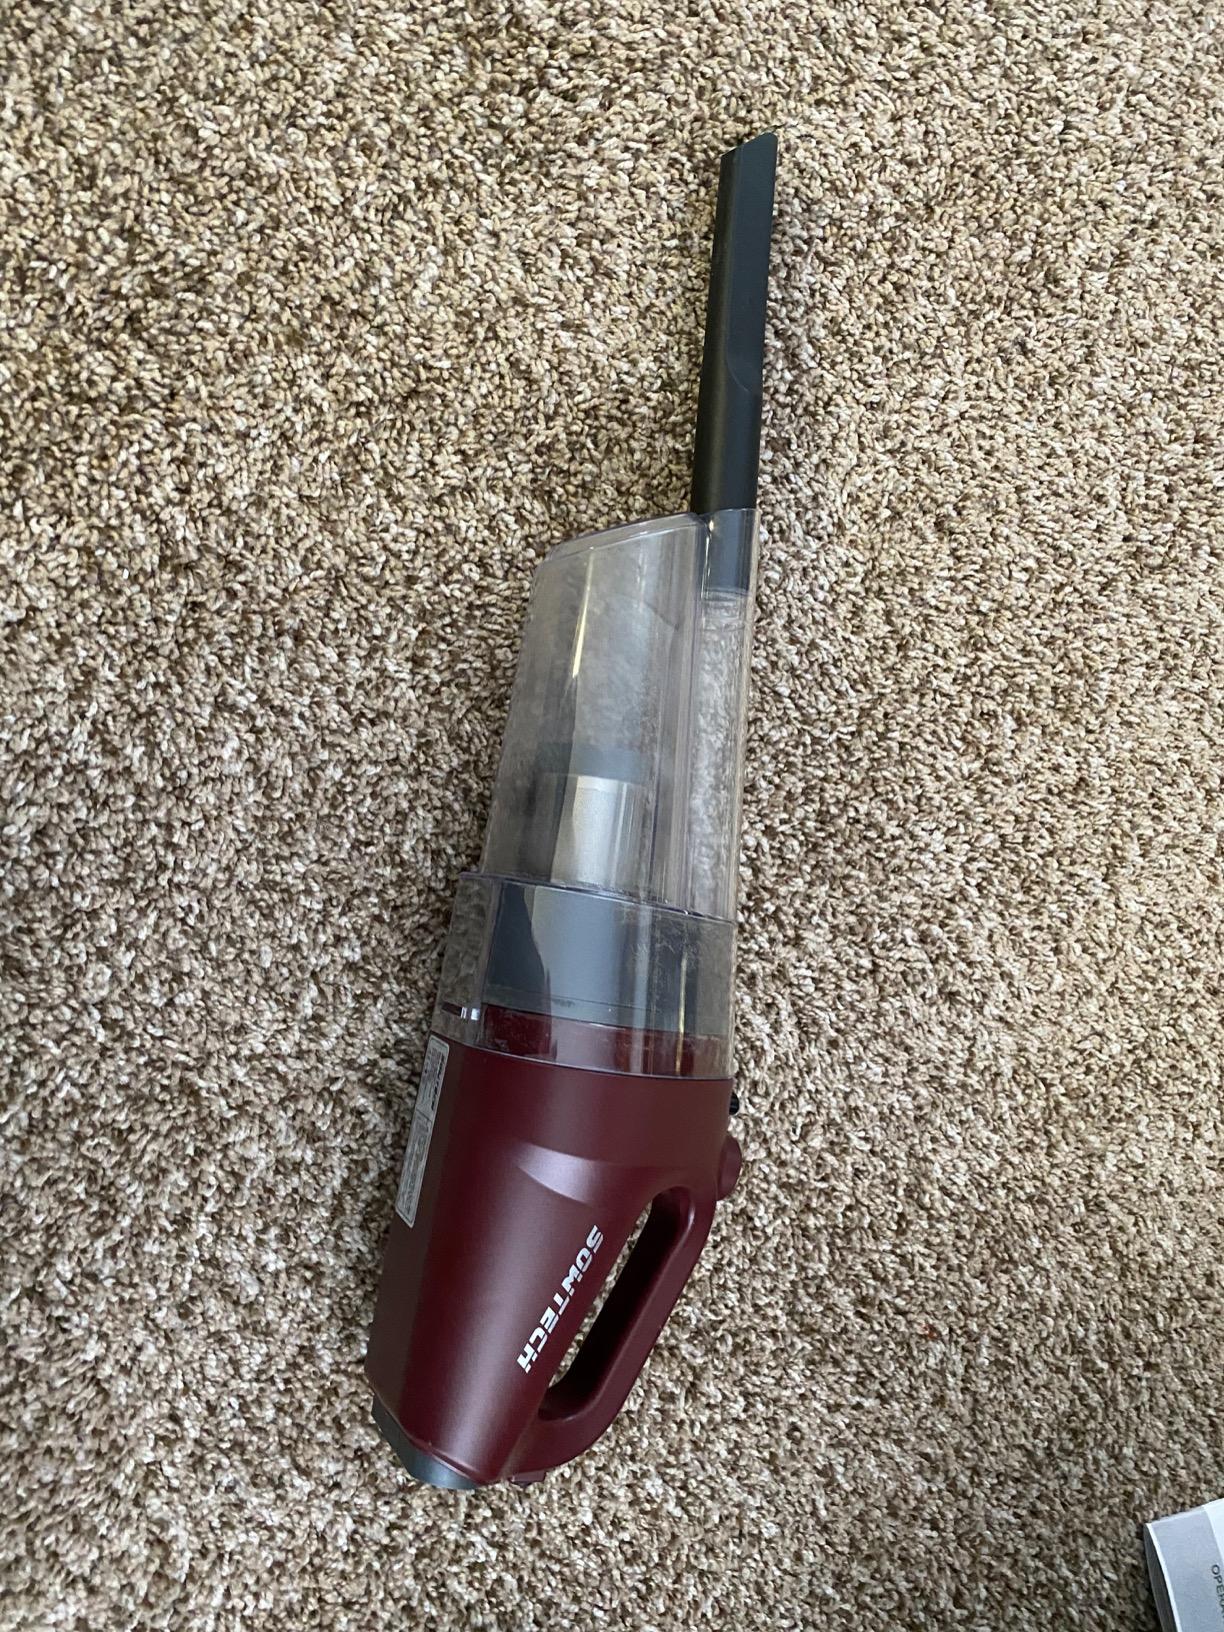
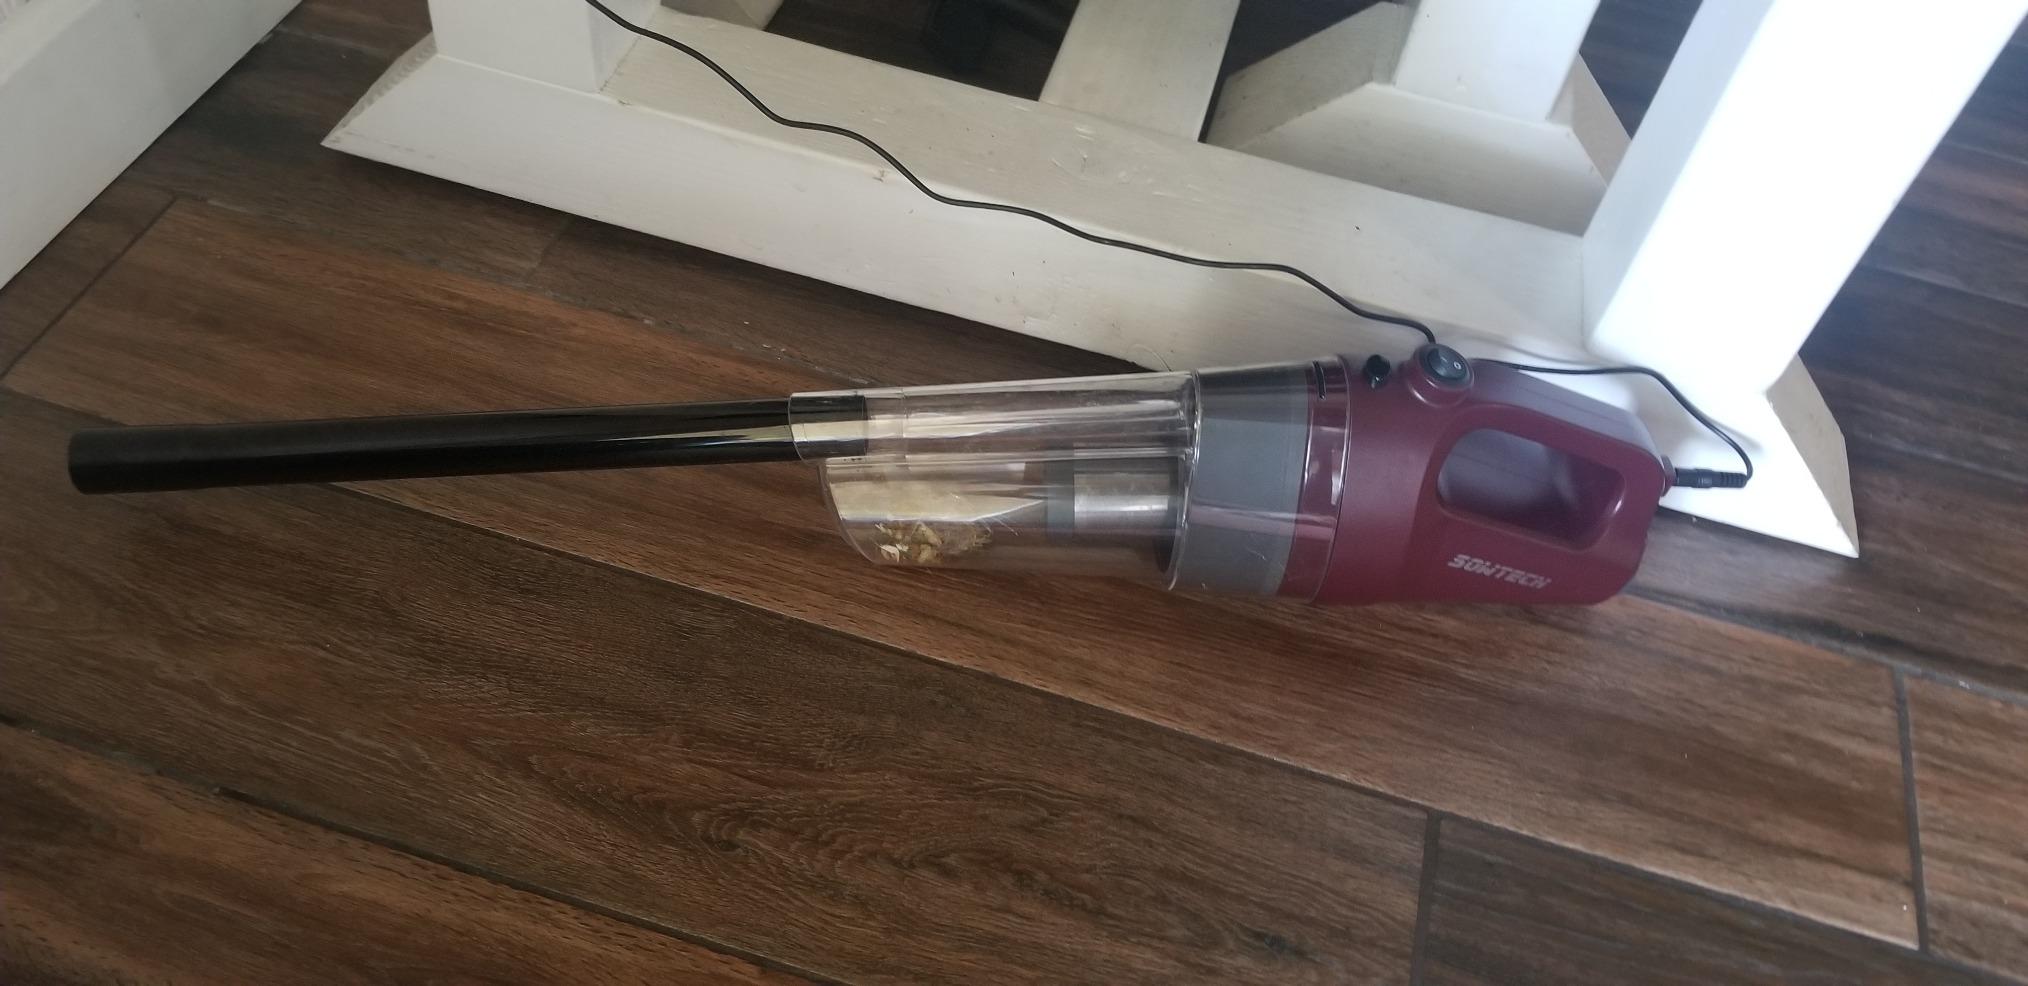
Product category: items_vacuum
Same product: yes